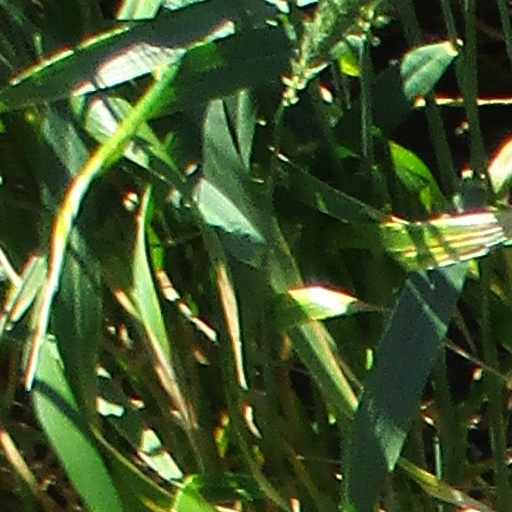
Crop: wheat